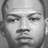
Emotion: neutral